Vural Öger

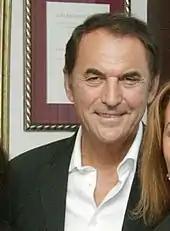
Öger in 2006

Vural Öger (born 1 February 1942) is a Turkish-German businessman and politician who served as a Member of the European Parliament from 2004 until 2009. He is a member of the Social Democratic Party of Germany, part of the Socialist Group.